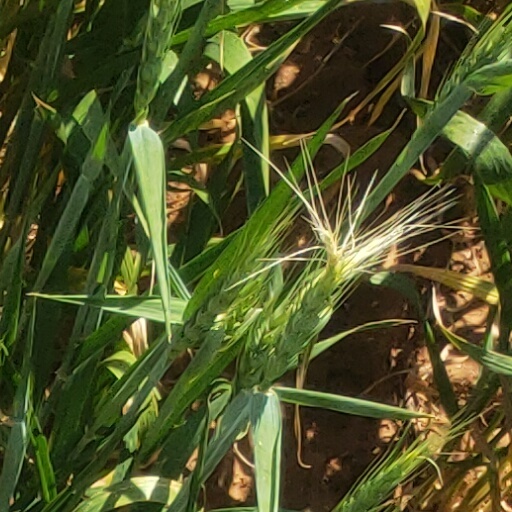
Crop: wheat